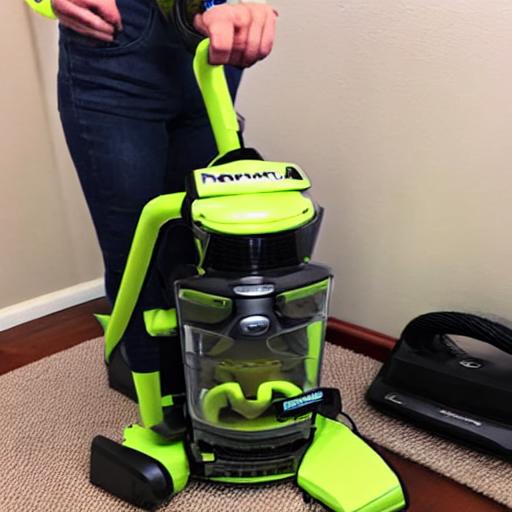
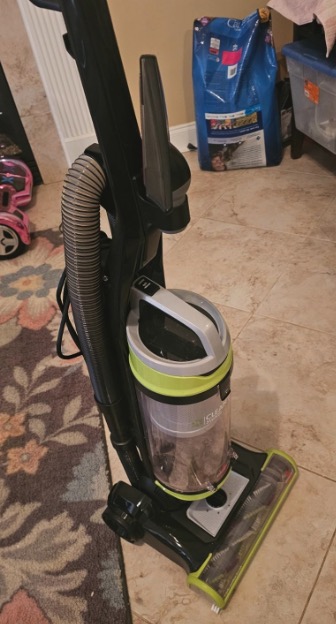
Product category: items_vacuum
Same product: no